Eaton Bishop

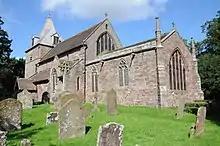

Eaton Bishop is a small village and civil parish in Herefordshire, West Midlands, England. It is located south west of Hereford and is between the villages of Clehonger and Madley. The village has a church dedicated to St Michael & All Angels and a village hall. It is located near the River Wye.